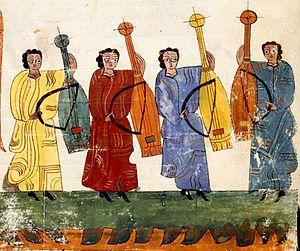
Cyrille Aillet, né en 1974 à Cahors est un historien français, médiéviste, spécialiste de l’histoire de l'Islam médiéval, particulièrement l'Occident musulman, des Mozarabes, et de l'ibadisme maghrébin.